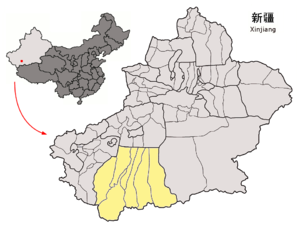
Hotan
Hotans beliggenhed i Xinjiang
Hotan er et præfektur i Xinjiang i Folkerepublikken Kina med et areal på 248.946 km², og en befolkning på 1.890.000 mennesker, med en tæthed på 8 indb./km². Byen var fra det første til tiende århundrede e.Kr. hovedstad for Kongeriget Hotan. Handelsvejen fra Kina til Europa gik gennem Hotan.